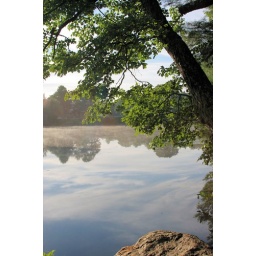
Tried to get the cloud reflections in the water